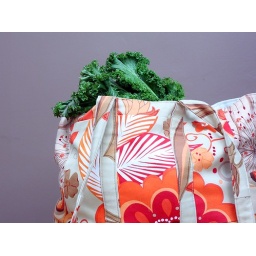
greens in my orange bag